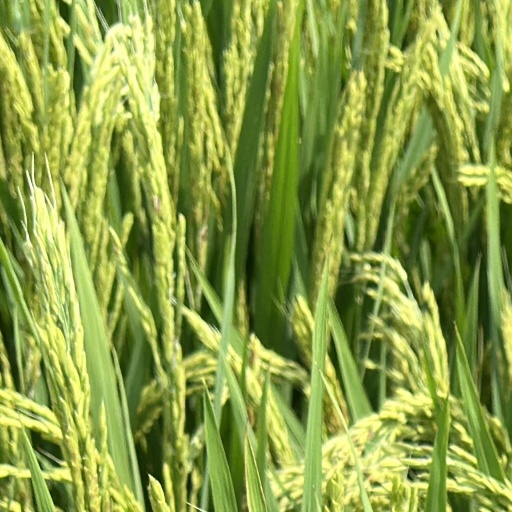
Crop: rice